Mostafa Mohamed (footballer)

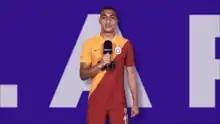
Mohamed with Galatasaray in 2021

On 1 February 2021, Süper Lig club Galatasaray signed Mohamed on a one-and-a-half-year loan for a reported fee of $2 million, with an option to buy for $4 million. He became the first Egyptian to sign for the Istanbul-based club.